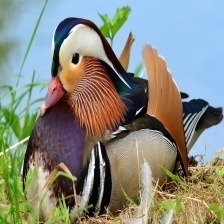
Species: MANDRIN DUCK
Scientific name: AIX GALERICULATA
ImageNet parent category: drake